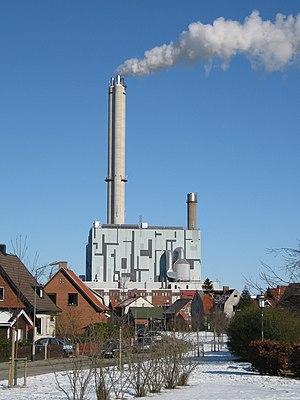
La Suède est un important consommateur d'énergie, avec une consommation d'énergie primaire de 4,89 tep/habitant en 2017, soit 2,6 fois la moyenne mondiale, supérieure de 33 % à celle de la France et de 30 % à celle de l'Allemagne, en partie à cause du climat froid et en partie de son industrie très développée et très consommatrice en énergie. Cependant, la Suède n'émet « que » 3,74 tonnes de CO₂ par habitant en 2017, un des taux les plus bas parmi les pays développés, inférieur de 14 % à la moyenne mondiale, de 18 % à celui de la France et de 57 % à celui de l'Allemagne. Ceci s'explique :